List of Home and Away characters introduced in 2009

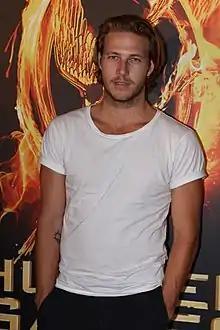
Luke Bracey played Trey Palmer

Trey Palmer, played by Luke Bracey, made his first on-screen appearance on 9 February 2009.